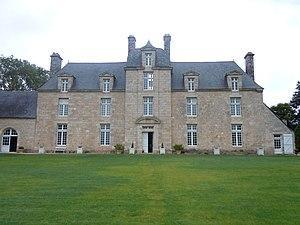
façade côté jardin du château de Coscro (commune de Lignol, département du Morbihan) This building is inscrit au titre des Monuments Historiques. It is indexed in the Base Mérimée, a database of architectural heritage maintained by the French Ministry of Culture,
Le château du Coscro est un château de Lignol, dans le Morbihan.
Lignol [liɲɔl] est une commune française située dans le département du Morbihan, en région Bretagne.
Cet article recense les monuments historiques de l'arrondissement de Pontivy, dans le département du Morbihan, en France.